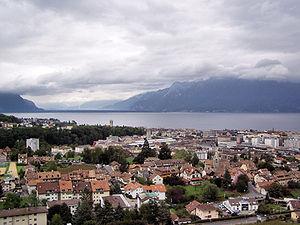
Vue au premier plan de Corsier-sur-Vevey, au second, Vevey puis le Léman, Vaud, Suisse
Corsier-sur-Vevey est une commune suisse du canton de Vaud, située dans le district de la Riviera-Pays-d'Enhaut.